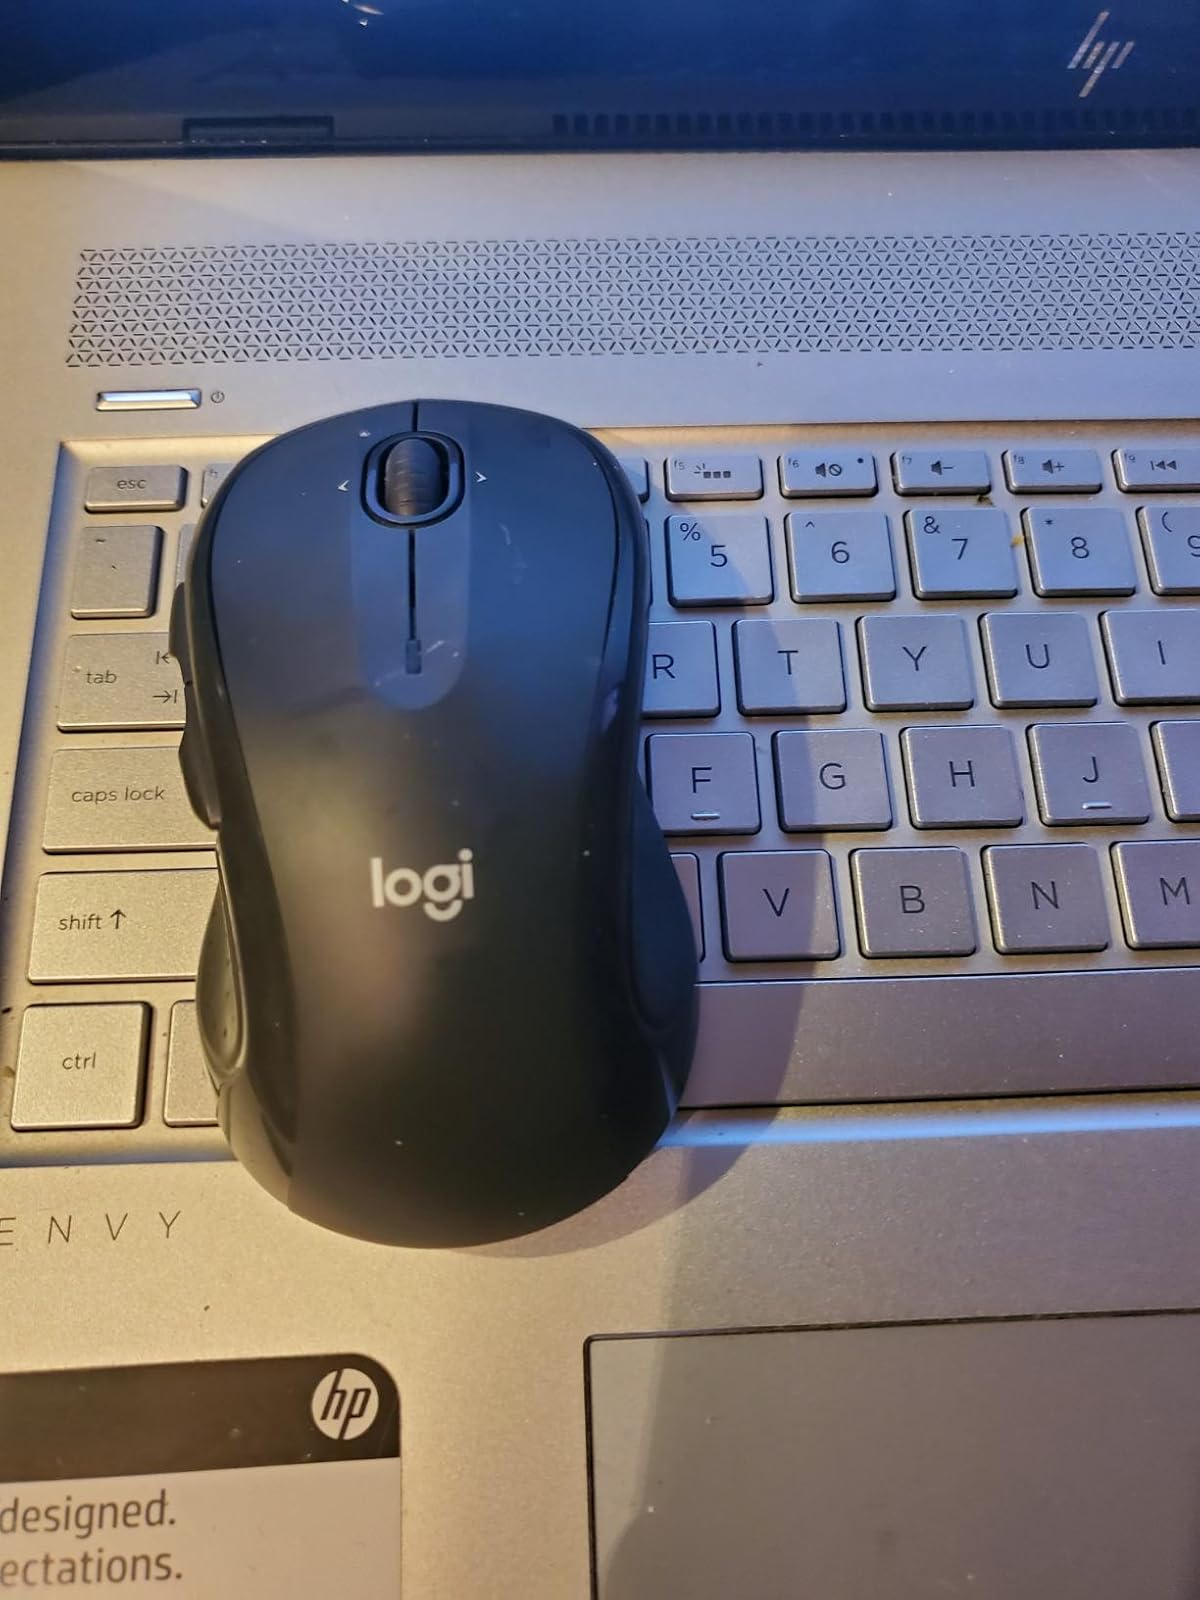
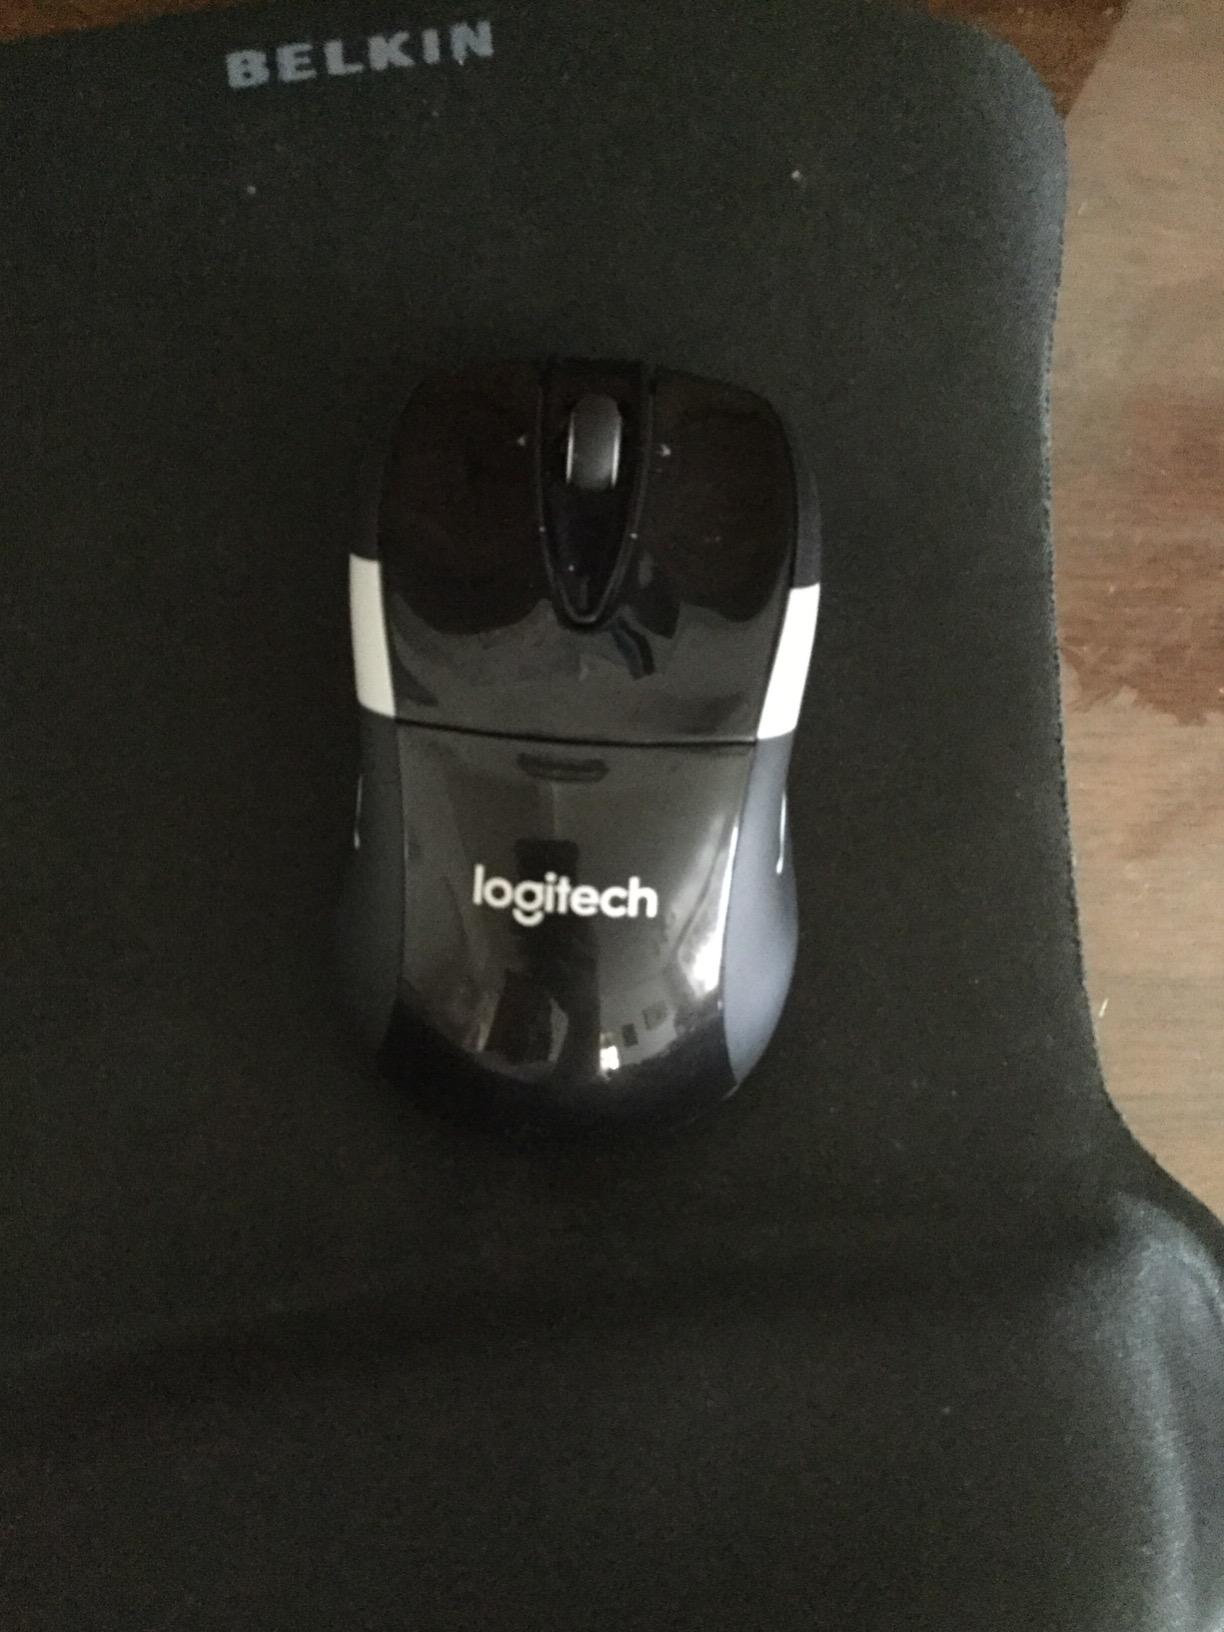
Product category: mouse
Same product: no